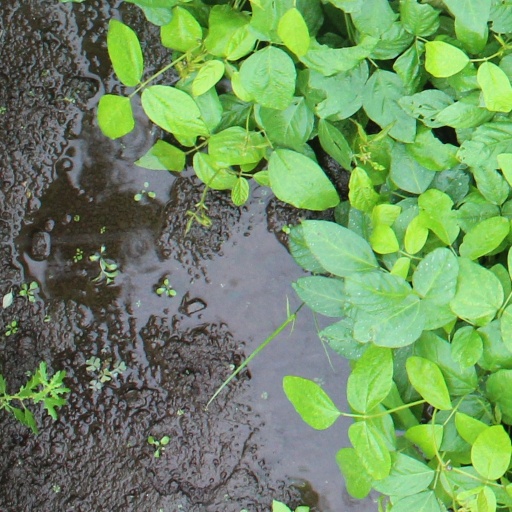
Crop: soybean